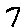
Label: 7